Moderation (statistics)

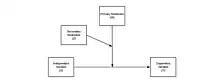
A conceptual diagram of a moderated moderation model, otherwise known as a three-way interaction.

Dummy coding compares a reference group (one specific condition such as a control group in the experiment) with each of the other experimental groups. In this case, the intercept formula_4 is the mean of the reference group. Each unstandardized regression coefficient formula_5 is the difference in the dependent variable mean between a treatment group and the reference group. This coding system is similar to ANOVA analysis.